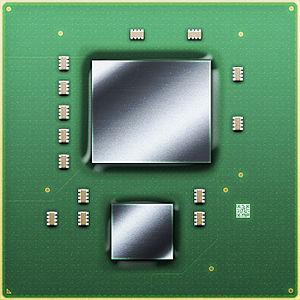
"Le Xenon est un processeur central utilisé dans la console de jeu Xbox 360. Le processeur, connu sous le nom de code interne ""Waternoose"" chez IBM, et ""XCPU"" chez Microsoft, est basé sur une architecture de jeu d'instructions en 64 bits PowerPC d'IBM, constituée de trois cœurs de processeurs indépendants sur une même die. Ces trois cœurs sont des versions légèrement modifiées du groupe PPE CBE dans le processeur Cell, qui a été conçu spécifiquement pour la PlayStation 3 de Sony. Chaque cœur a deux threads matériels symétriques, pour un total de six threads matériels disponibles pour les jeux. Chaque cœur individuel contient aussi 8 KiB de cache d'instructions de premier niveau et 8 KiB de cache de données de premier niveau.